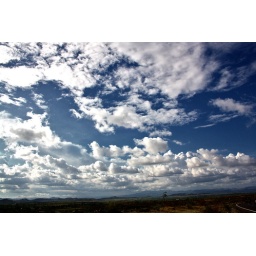
Deep in the blue sky